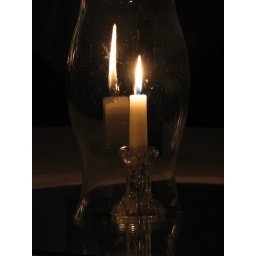
candle in glass chimney